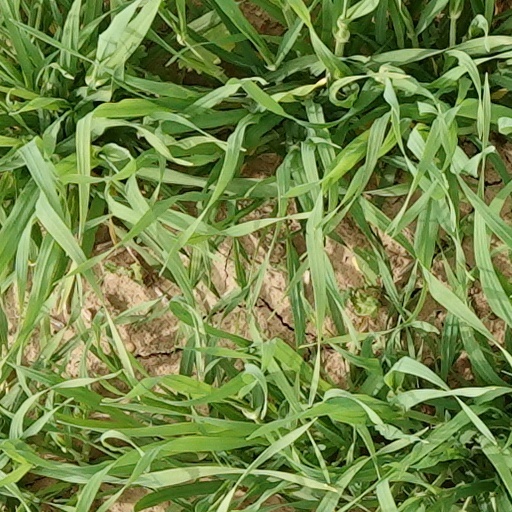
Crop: wheat